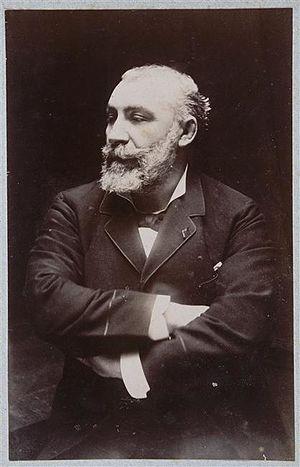
Pierre Louis Rodolphe Julian né à Lapalud est un peintre, graveur et professeur français, fondateur de l'Académie Julian à Paris.